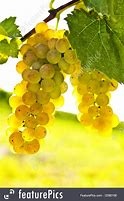
Label: grape